Deutsches Sprachdiplom Stufe I and II

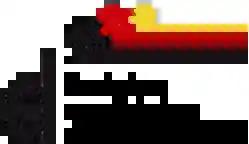

("engl.: German Language Certificate of the Education Ministers Conference") is an official German language certificate of the German education authorities and the Foreign Office (Germany) certifying levels of knowledge of the German language in schools worldwide. The program, originally intended to stimulate interest in German, has run since 1973